Blackville–Hilda High School

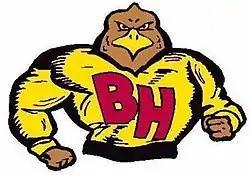

Blackville–Hilda High School is located in Blackville, South Carolina, United States, and is one of three public high schools in Barnwell County. It is named for Blackville and for the nearby town of Hilda, which is also serves.